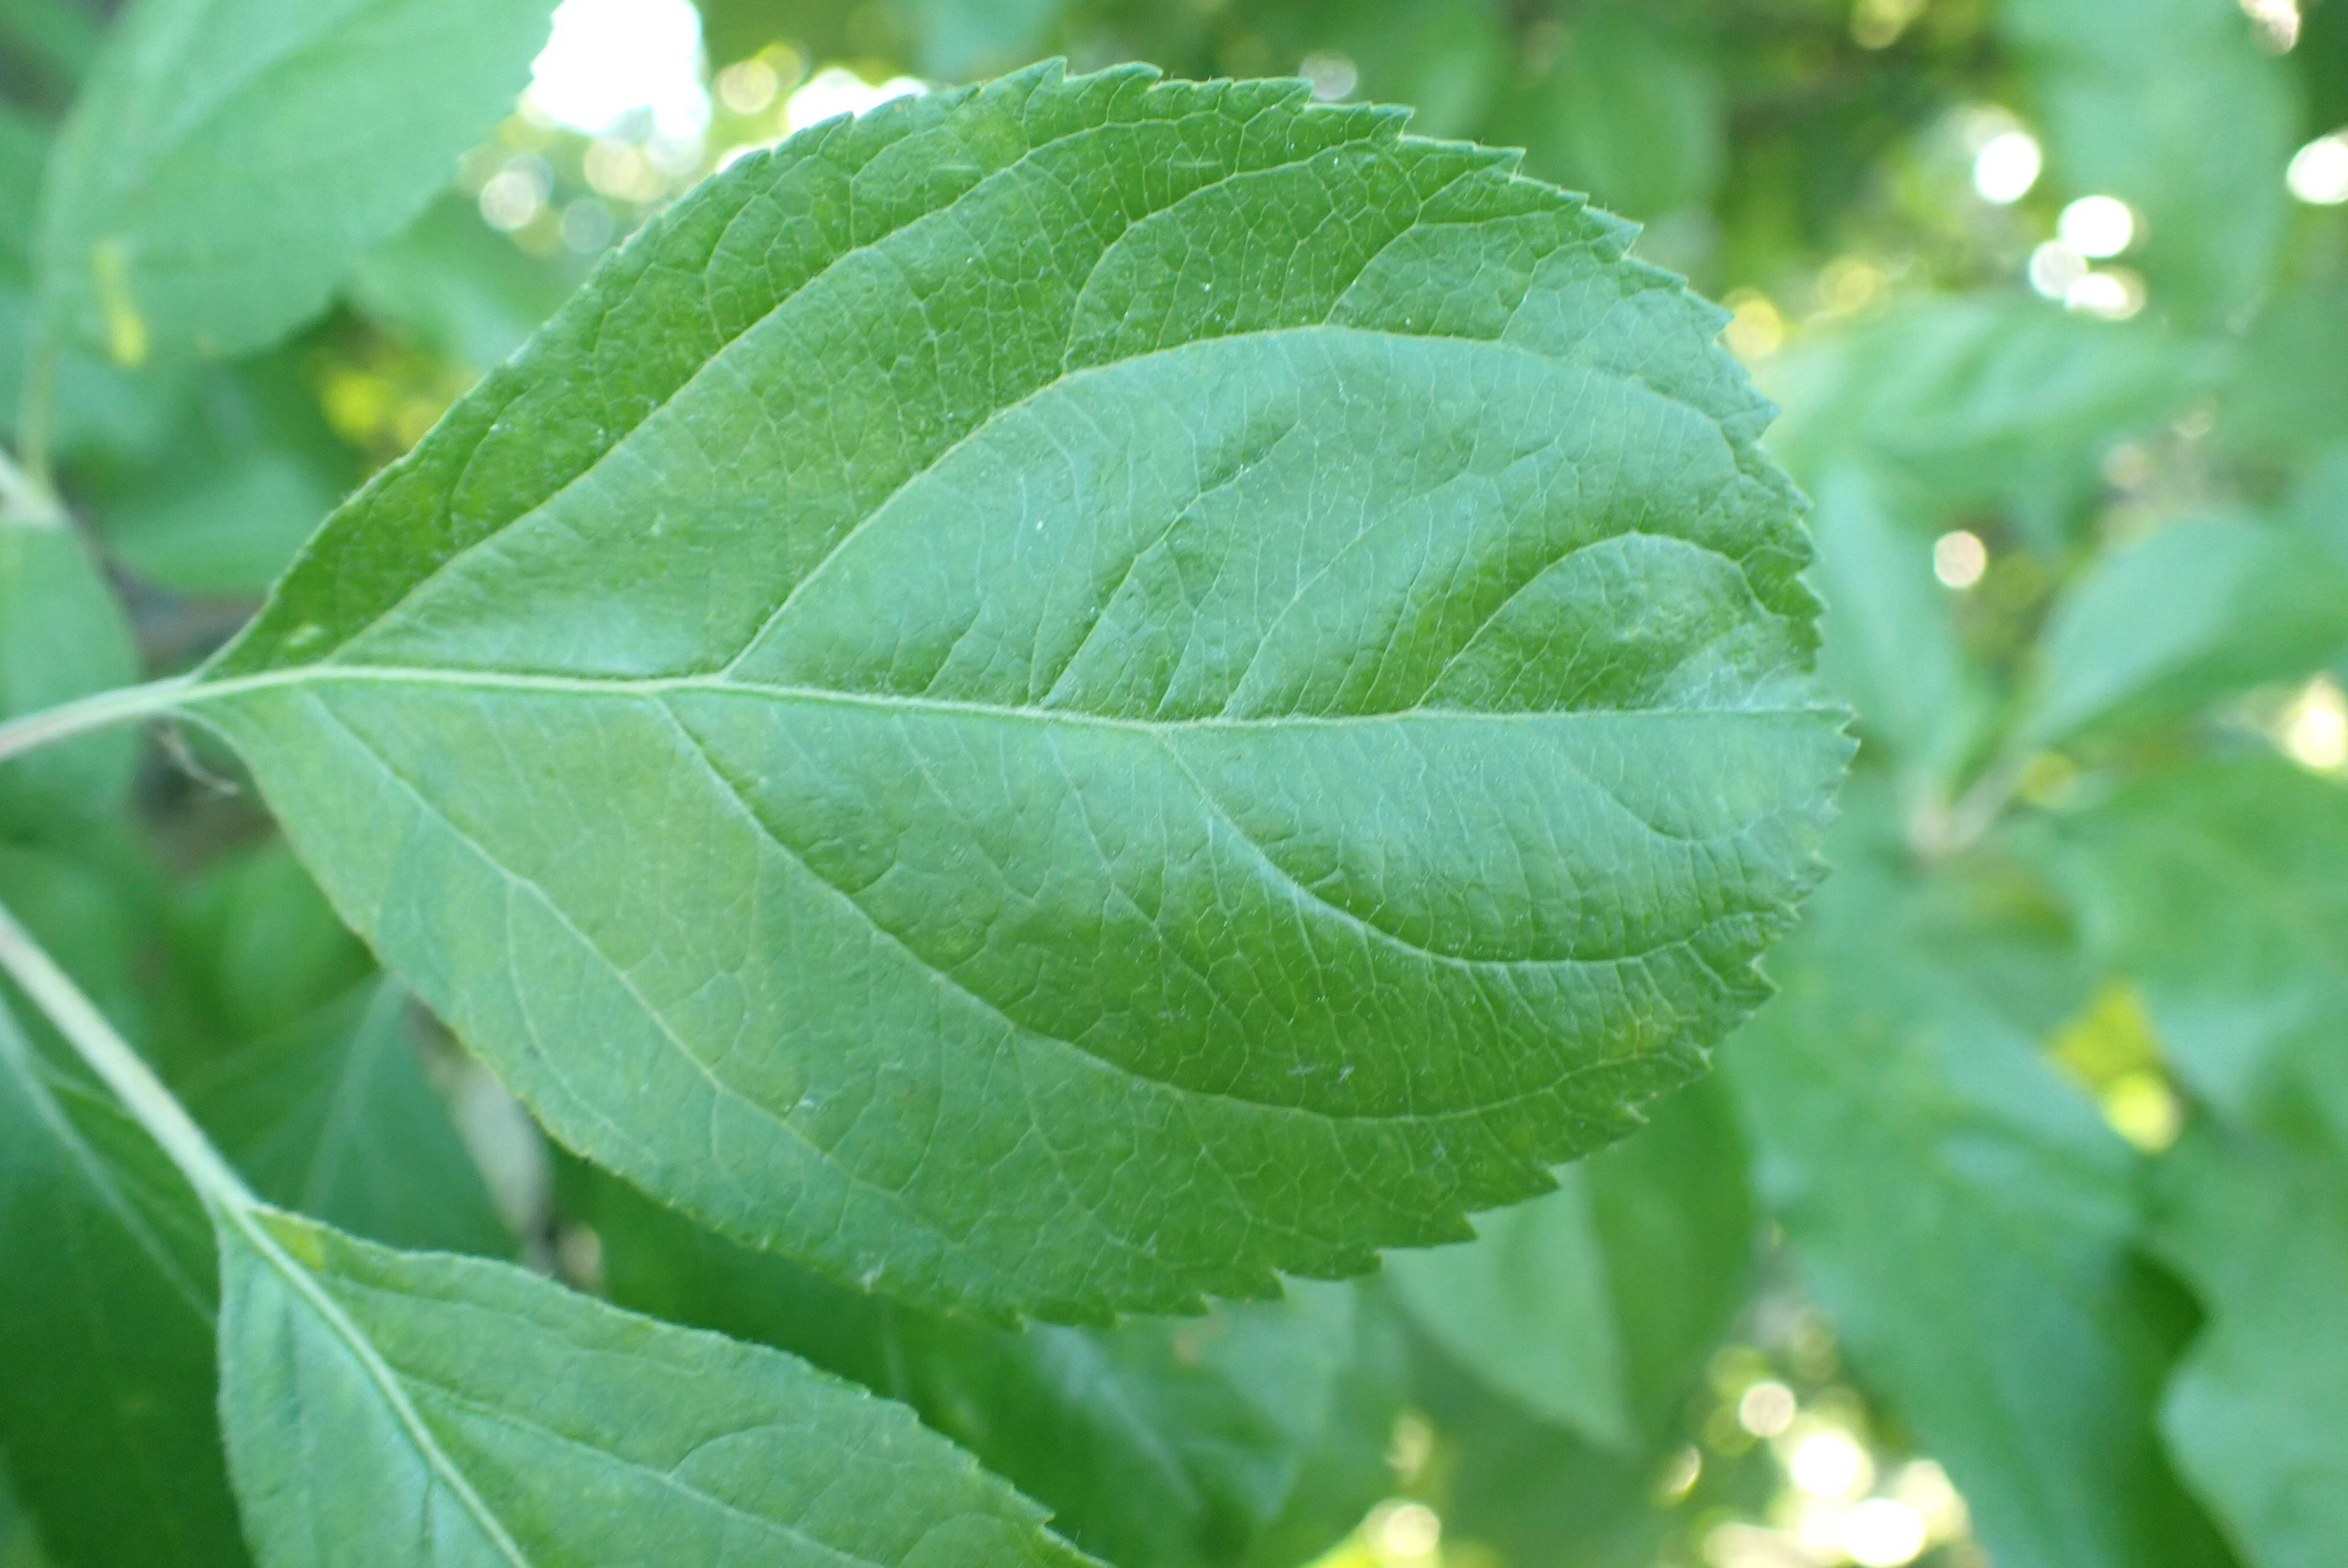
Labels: healthy